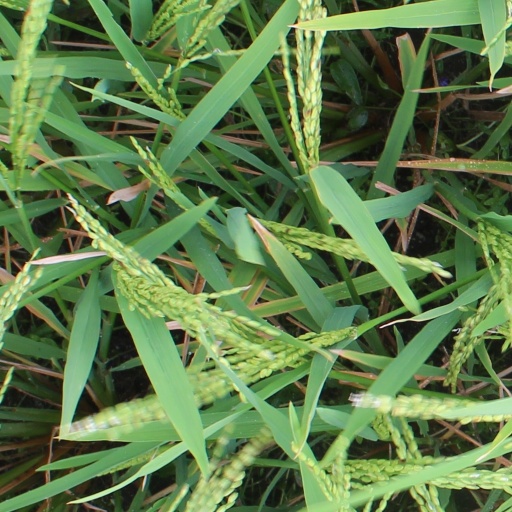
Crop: rice